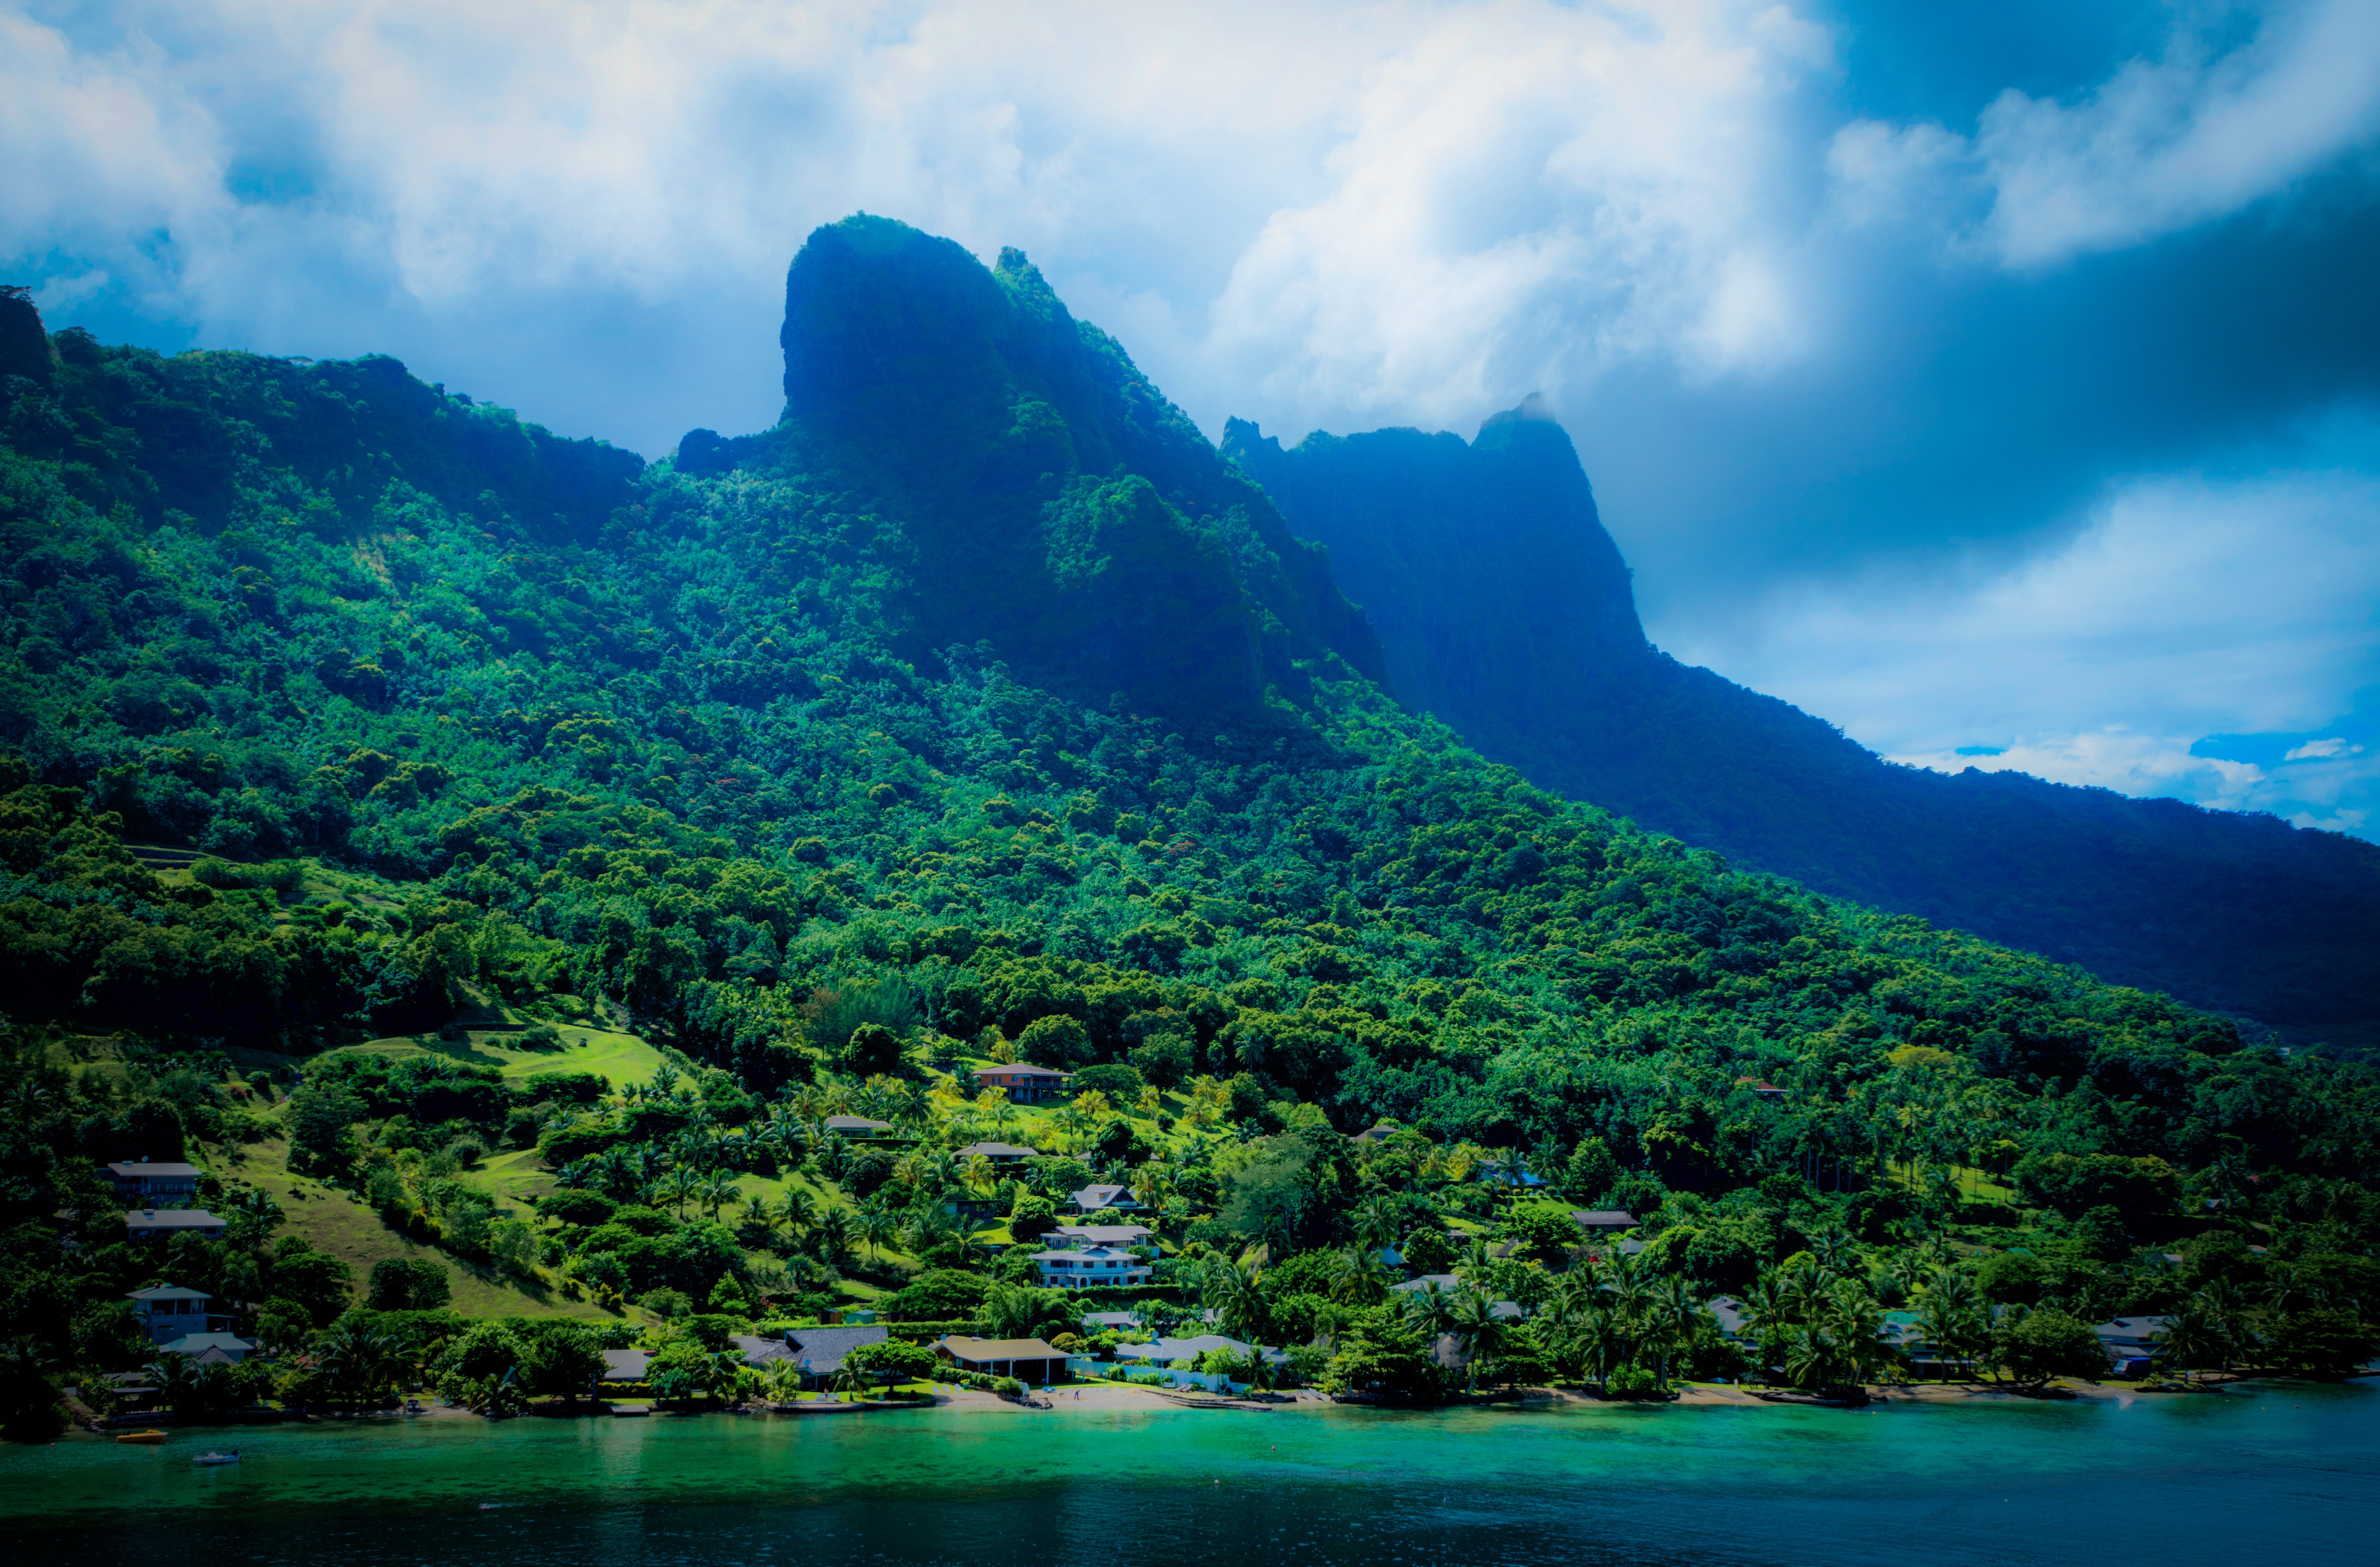
landscape, sea, coast, nature, forest, ocean, mountain, sky, lake, mountain range, vacation, green, tropical, lagoon, bay, island, romantic, fjord, national park, clouds, luxury, exotic, pacific, tropics, ecosystem, landform, moorea, french polynesia, geographical feature, mountainous landforms